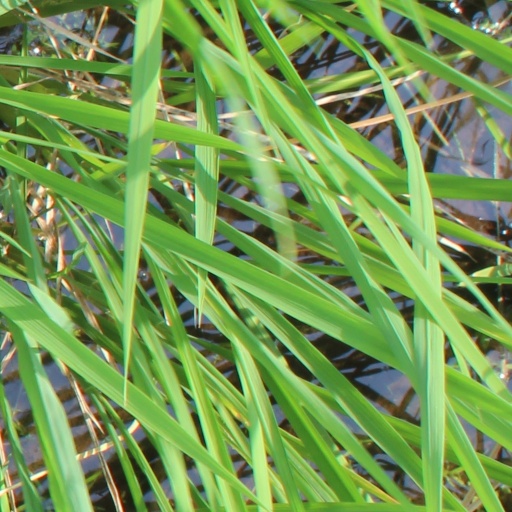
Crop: rice